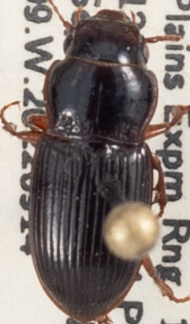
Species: Cratacanthus dubius
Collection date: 2022-09-14
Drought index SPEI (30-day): -1.216
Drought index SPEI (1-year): -1.594
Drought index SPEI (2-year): -1.45